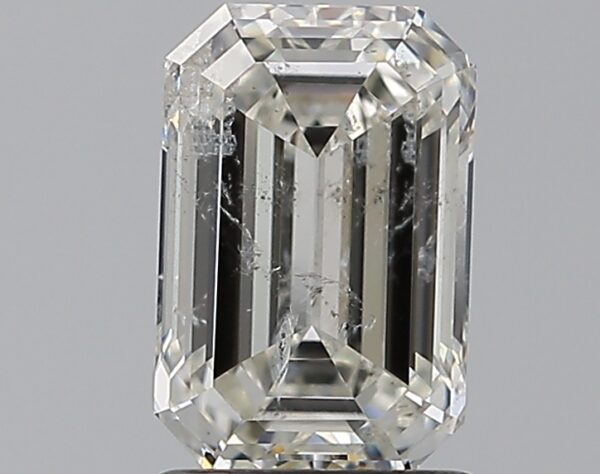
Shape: emerald
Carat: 1.5
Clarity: SI2
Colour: H
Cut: EX
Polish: VG
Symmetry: VG
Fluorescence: N
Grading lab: IGI
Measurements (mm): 8.02 x 5.29 x 3.6